Un día de vida

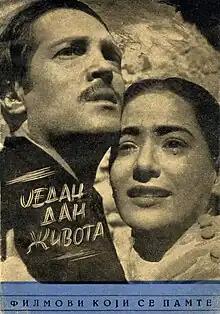
Promotional pamphlet for the Yugoslav release

Un día de vida is a 1950 Mexican melodrama film directed by Emilio Fernández. Set during the Mexican Revolution, it stars Columba Domínguez as Belén Martí, a Cuban journalist, and Roberto Cañedo as Colonel Lucio Reyes, a Mexican military officer sentenced to death.